Italian cruiser San Giorgio

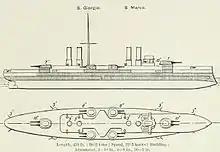

The ships of the "San Giorgio" class were designed as improved versions of the "Pisa"-class design. "San Giorgio" had a length between perpendiculars of and an overall length of . She had a beam of and a draught of . The ship displaced at normal load, and at deep load. Her complement was 32 officers and 666 to 673 enlisted men.